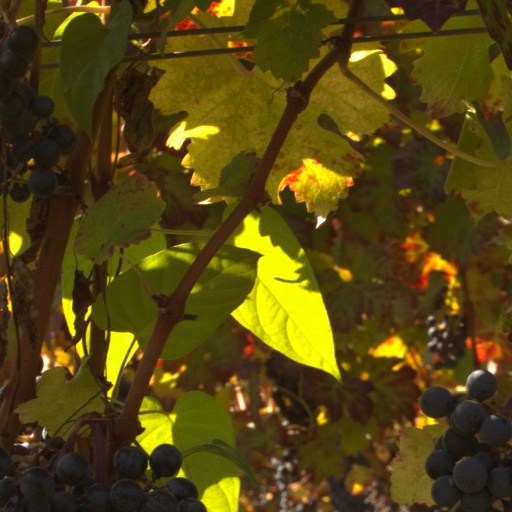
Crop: grape